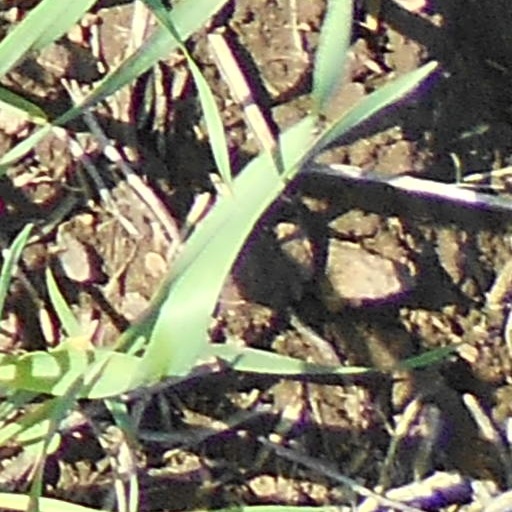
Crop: wheat